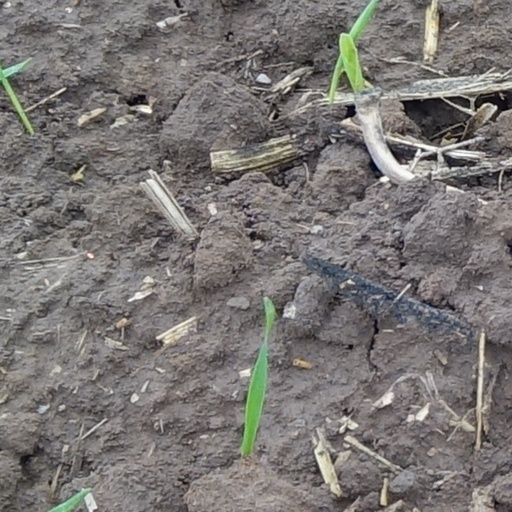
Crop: wheat